List of awards and honours received by Kim Il Sung

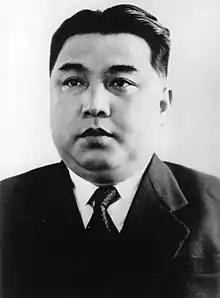
Kim Il Sung

Kim Il Sung was the founder and first leader of North Korea. According to North Korean sources, the country awarded him "the title of Hero of the DPRK three times, the title of Labour Hero of the DPRK, 26 orders and 3 medals". In addition, foreign countries and organizations conferred upon him 74 orders and 152 medals.